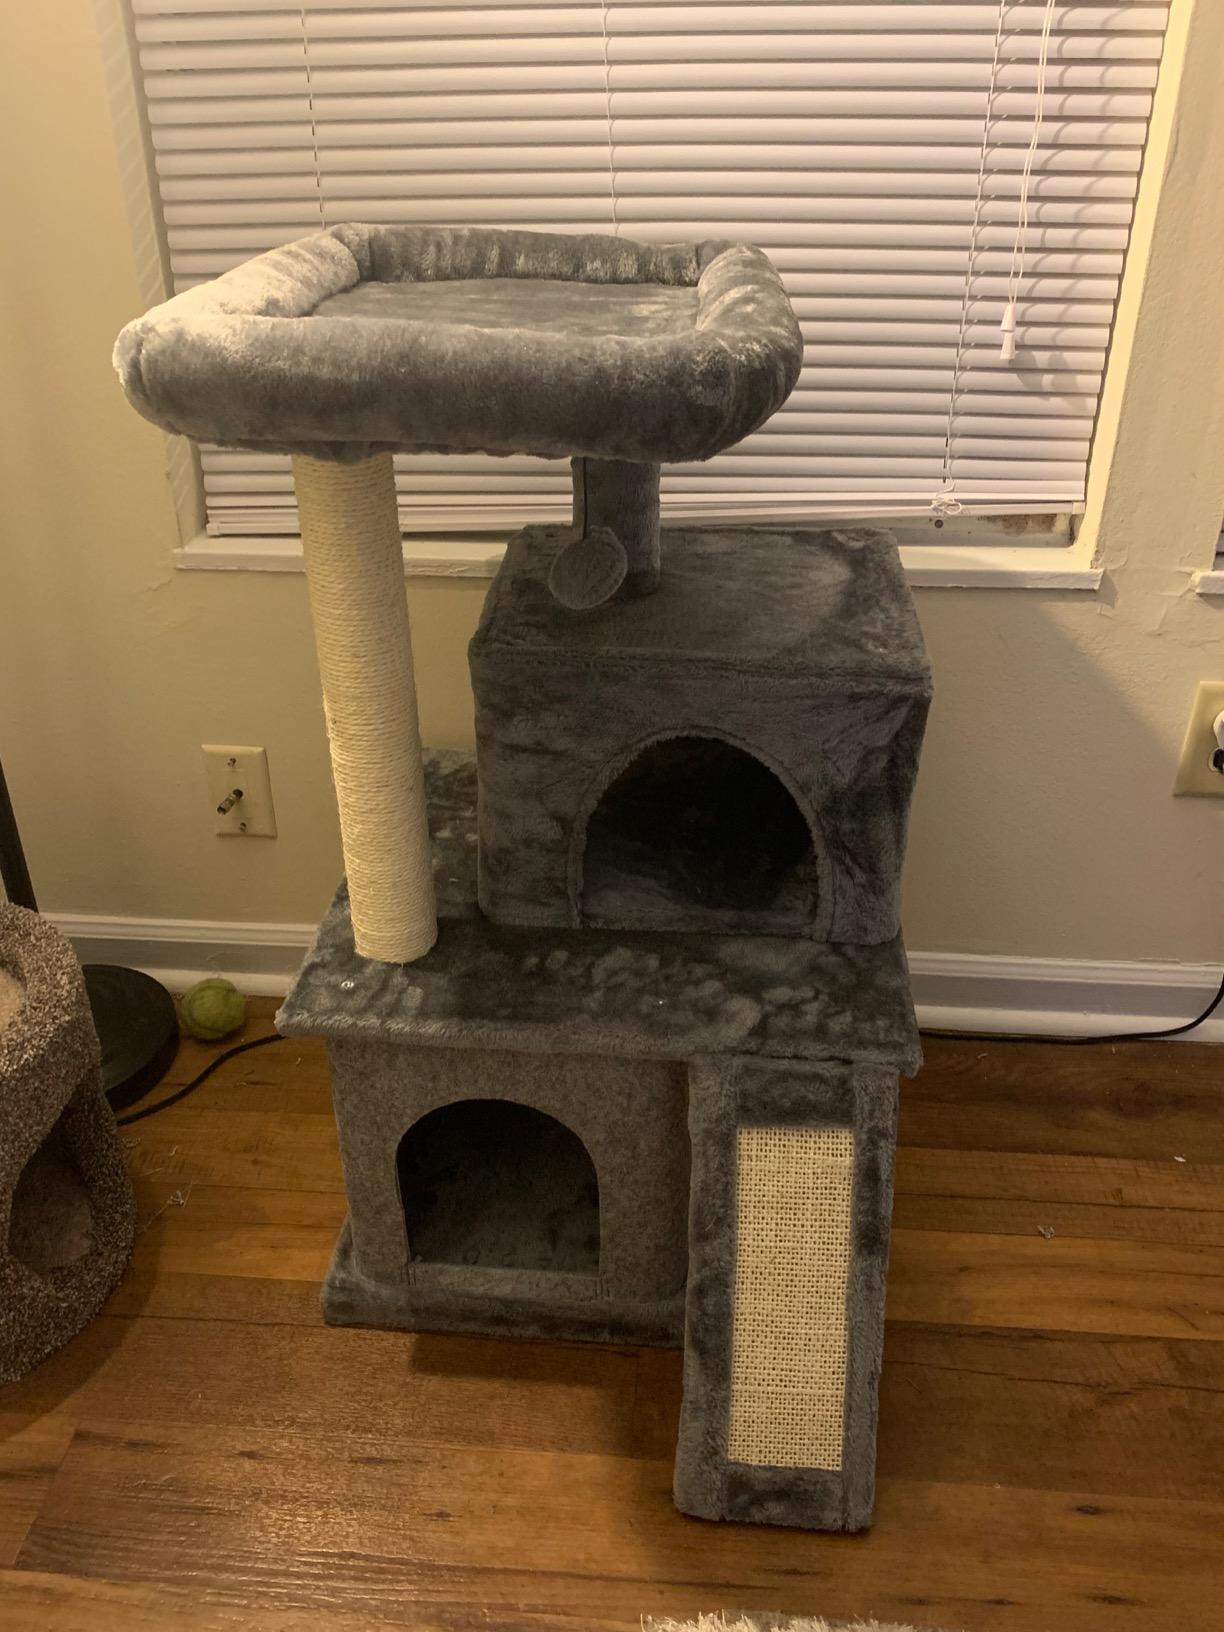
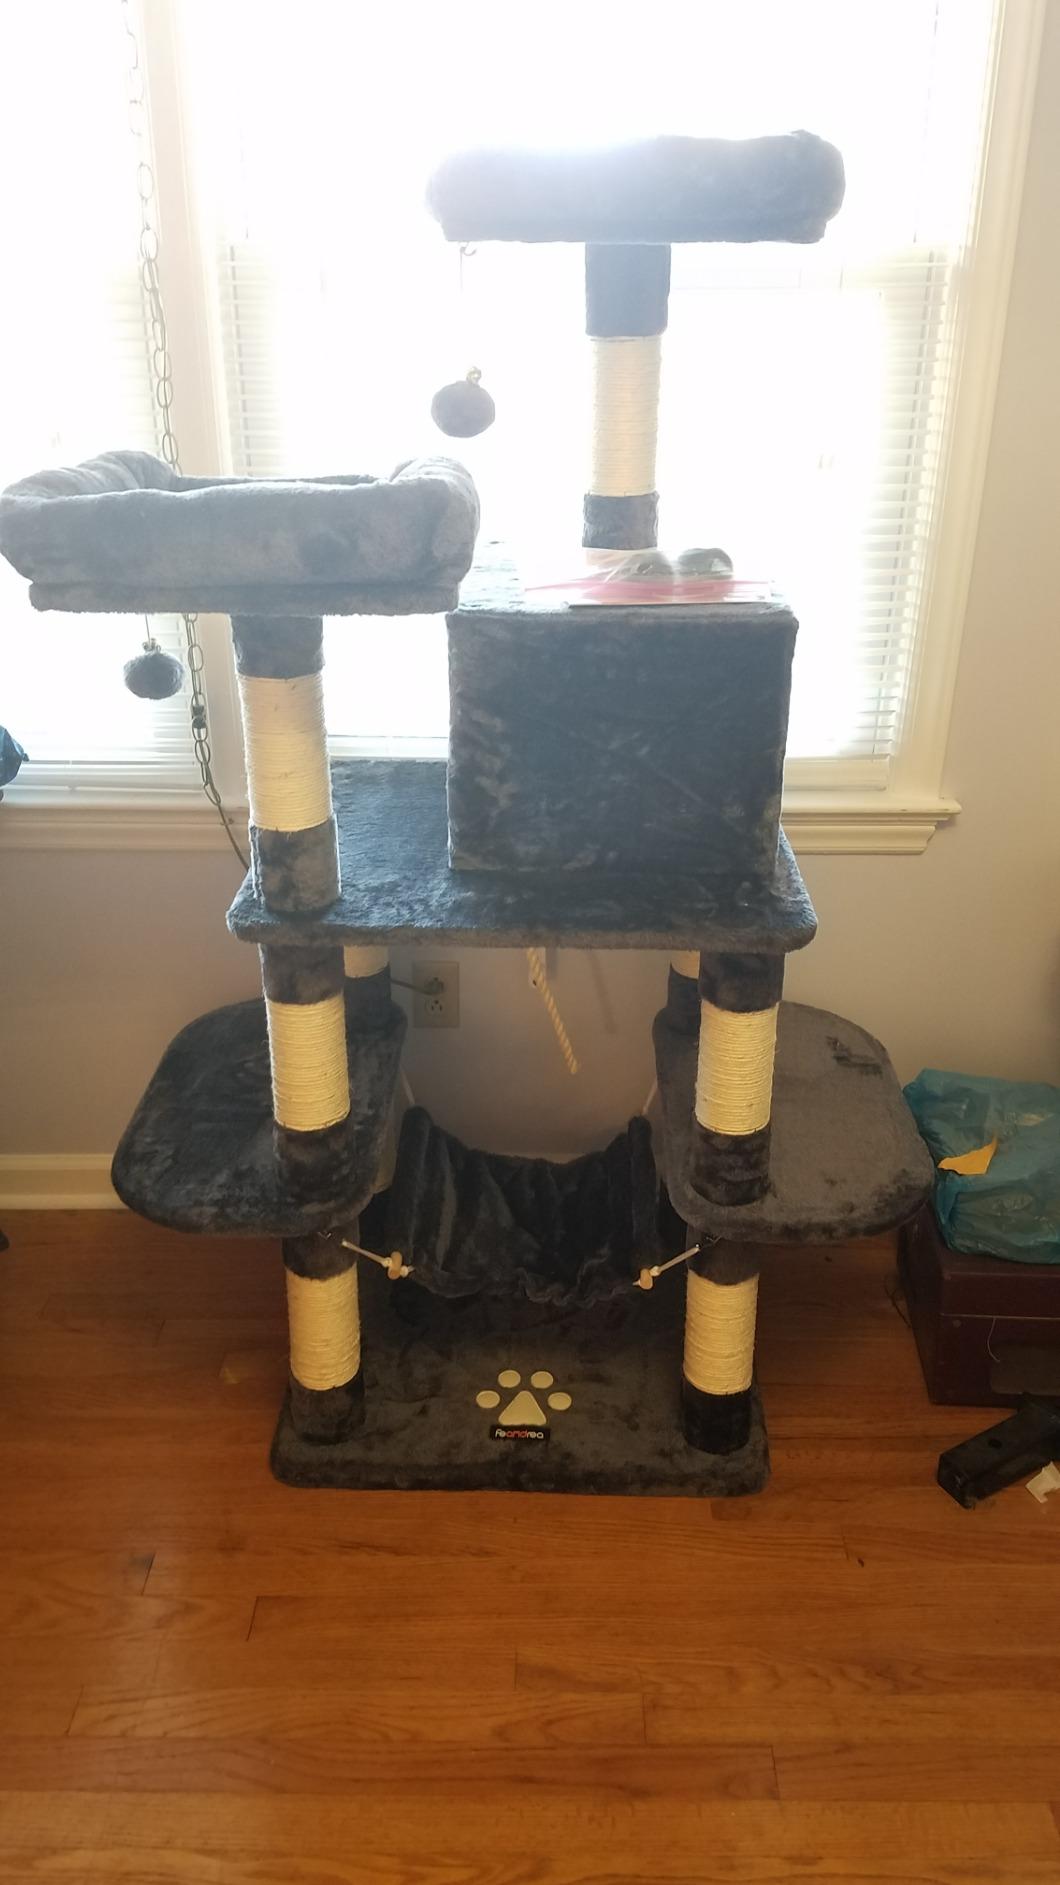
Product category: items_cat tree
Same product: no